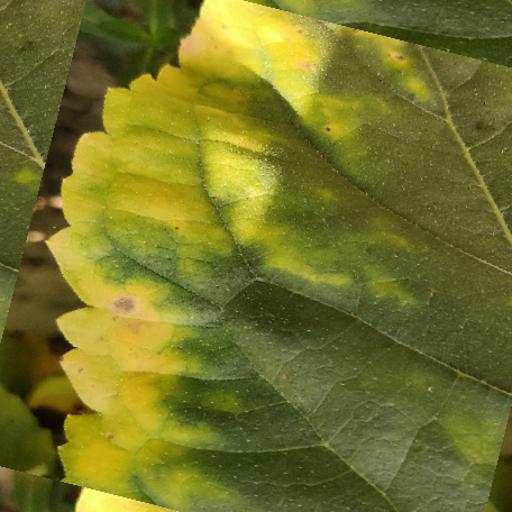
Label: Downy_mildew